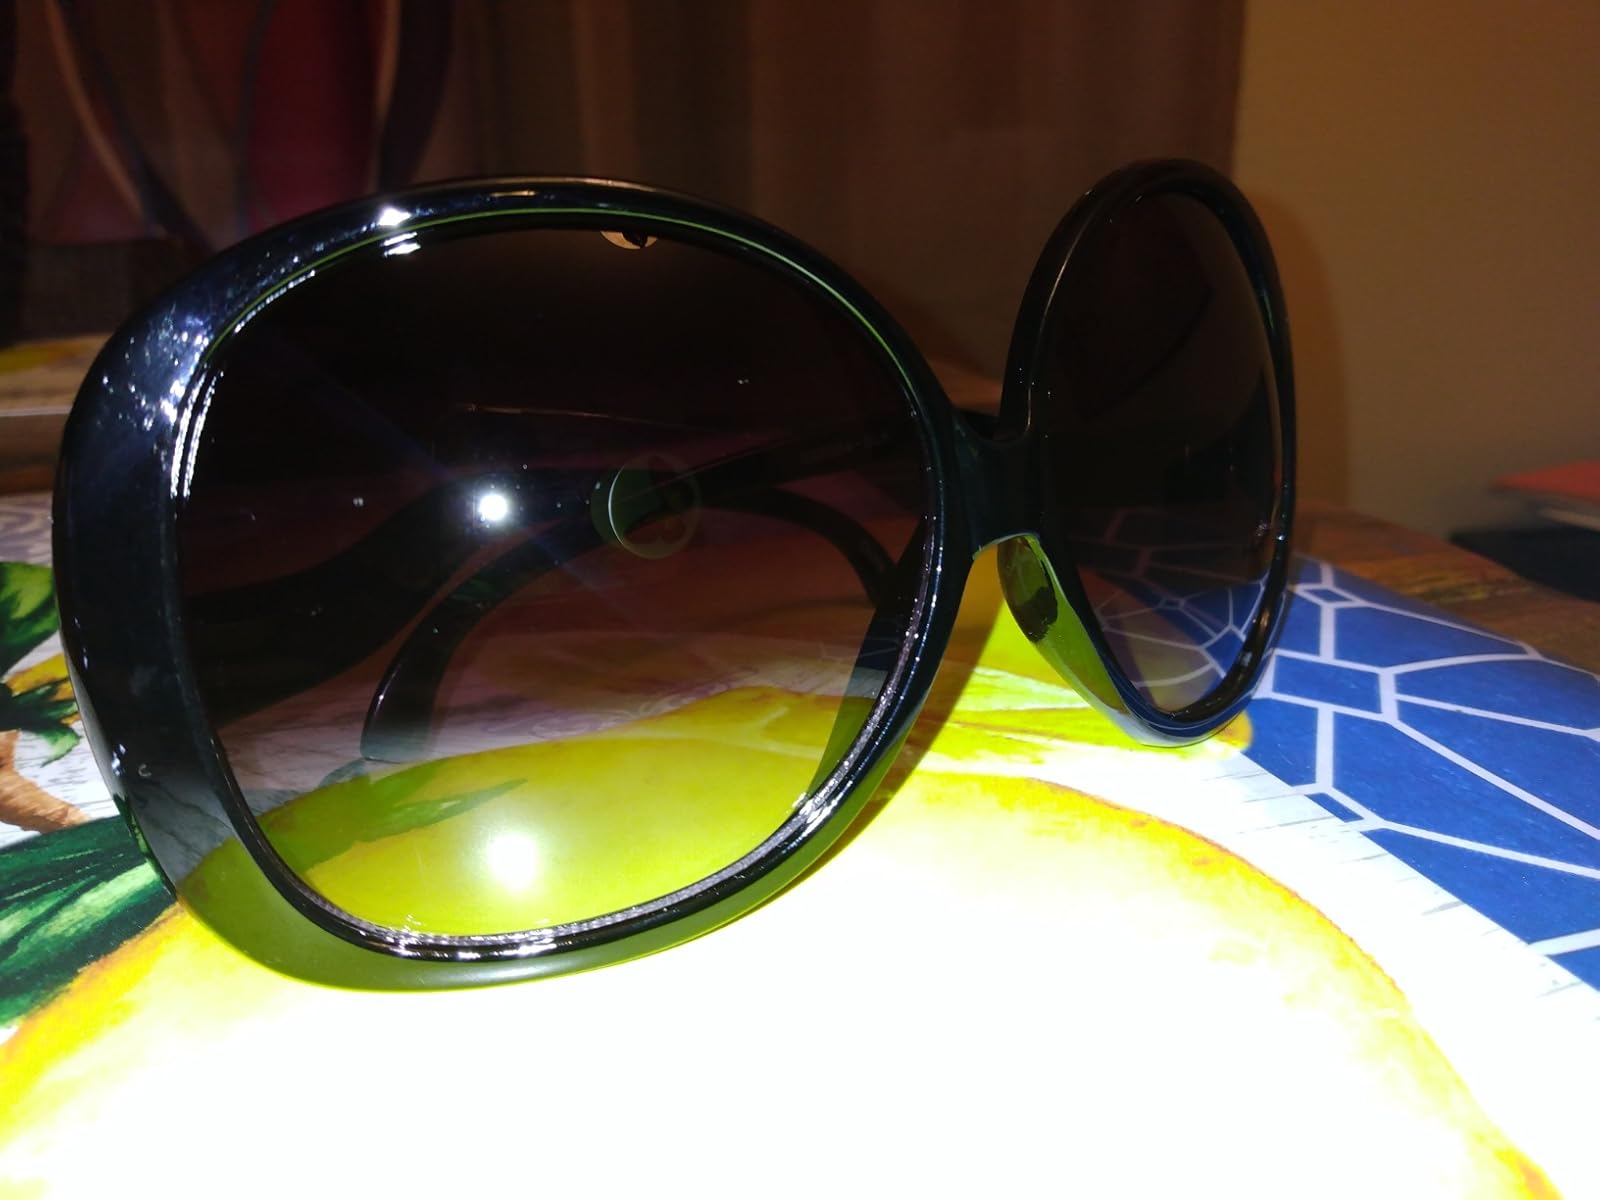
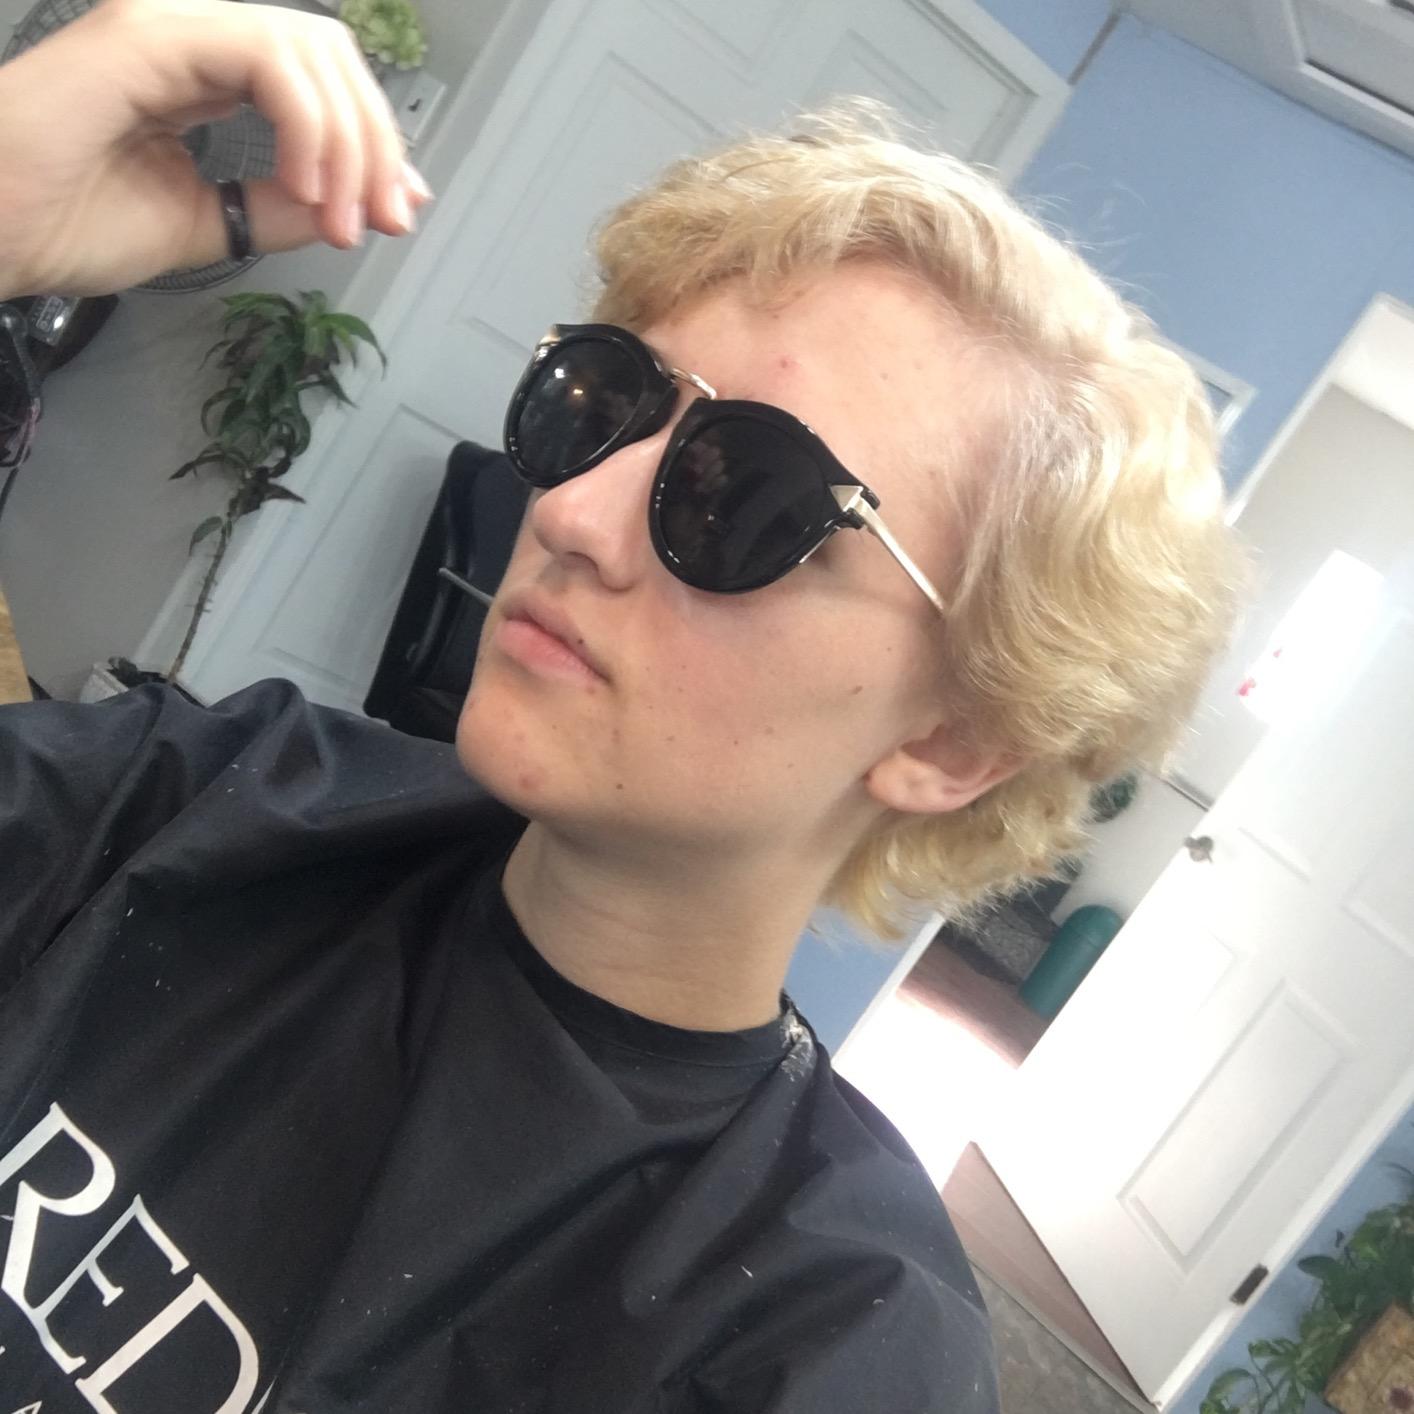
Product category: accessories_sunglasses
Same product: no